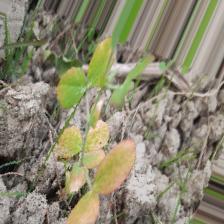
Label: Lentil Rust